Nogent Nuclear Power Plant

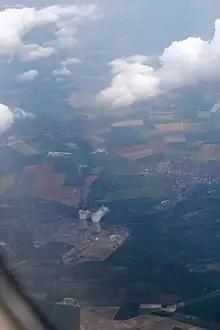
Aerial view

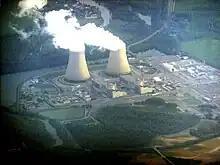
The plant as seen from an airliner en route to Paris

The Nogent Nuclear Power Plant is located in the French commune of Nogent-sur-Seine, on the right bank of the Seine, in the west of the Aube department. It is located to the west of Troyes and south-east of Paris.